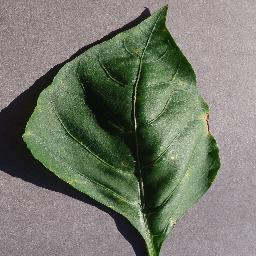
Label: Pepper,_bell___Bacterial_spot